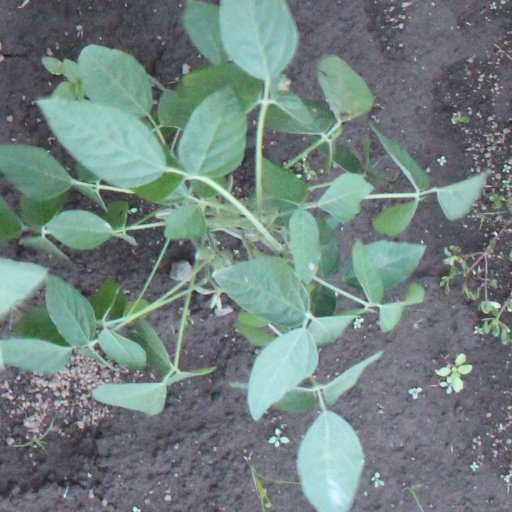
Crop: soybean